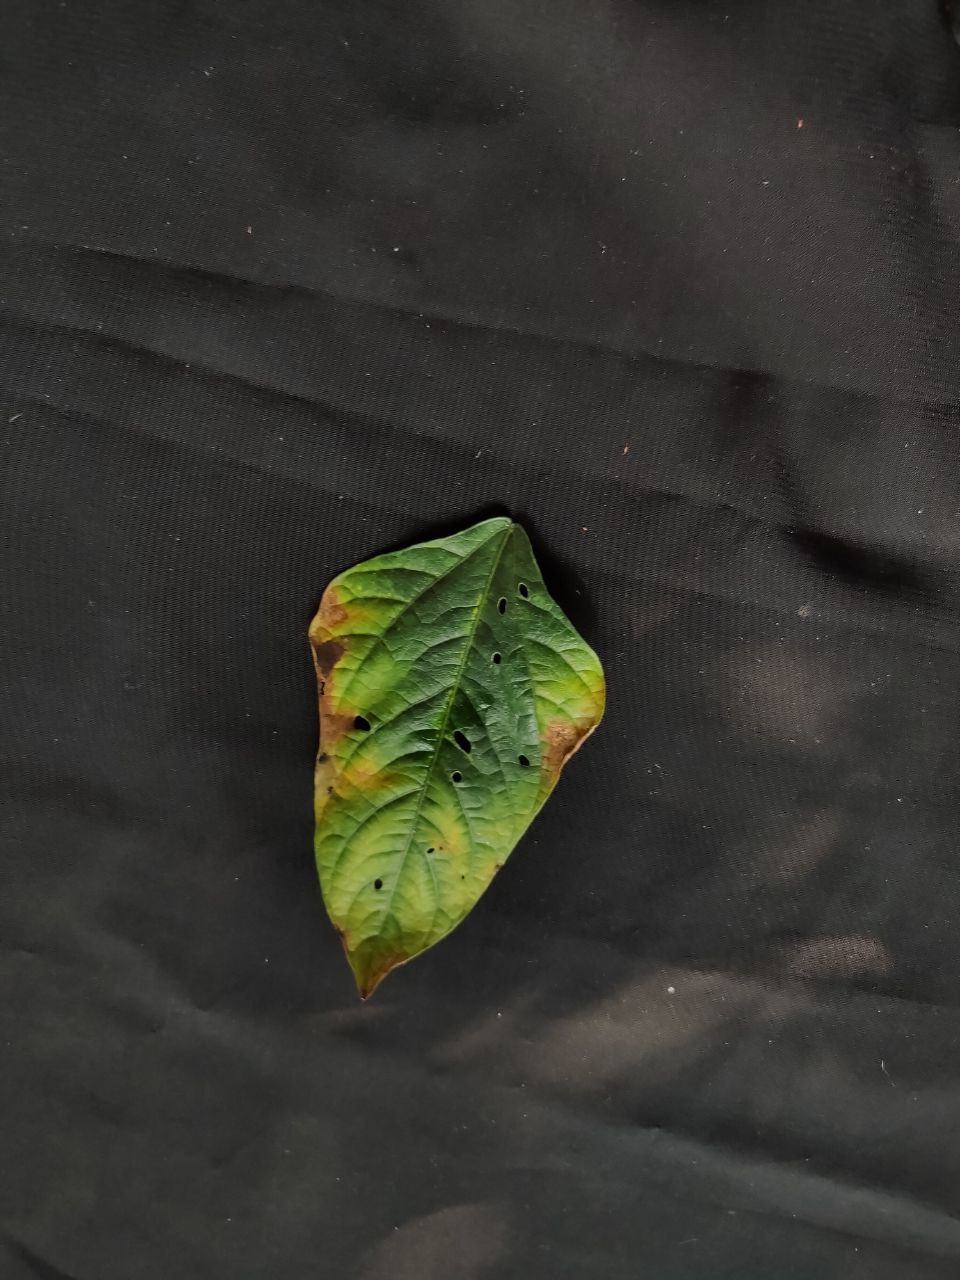
Crop: cowpea
Leaf condition: Bacterial wilt